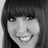
Emotion: happy